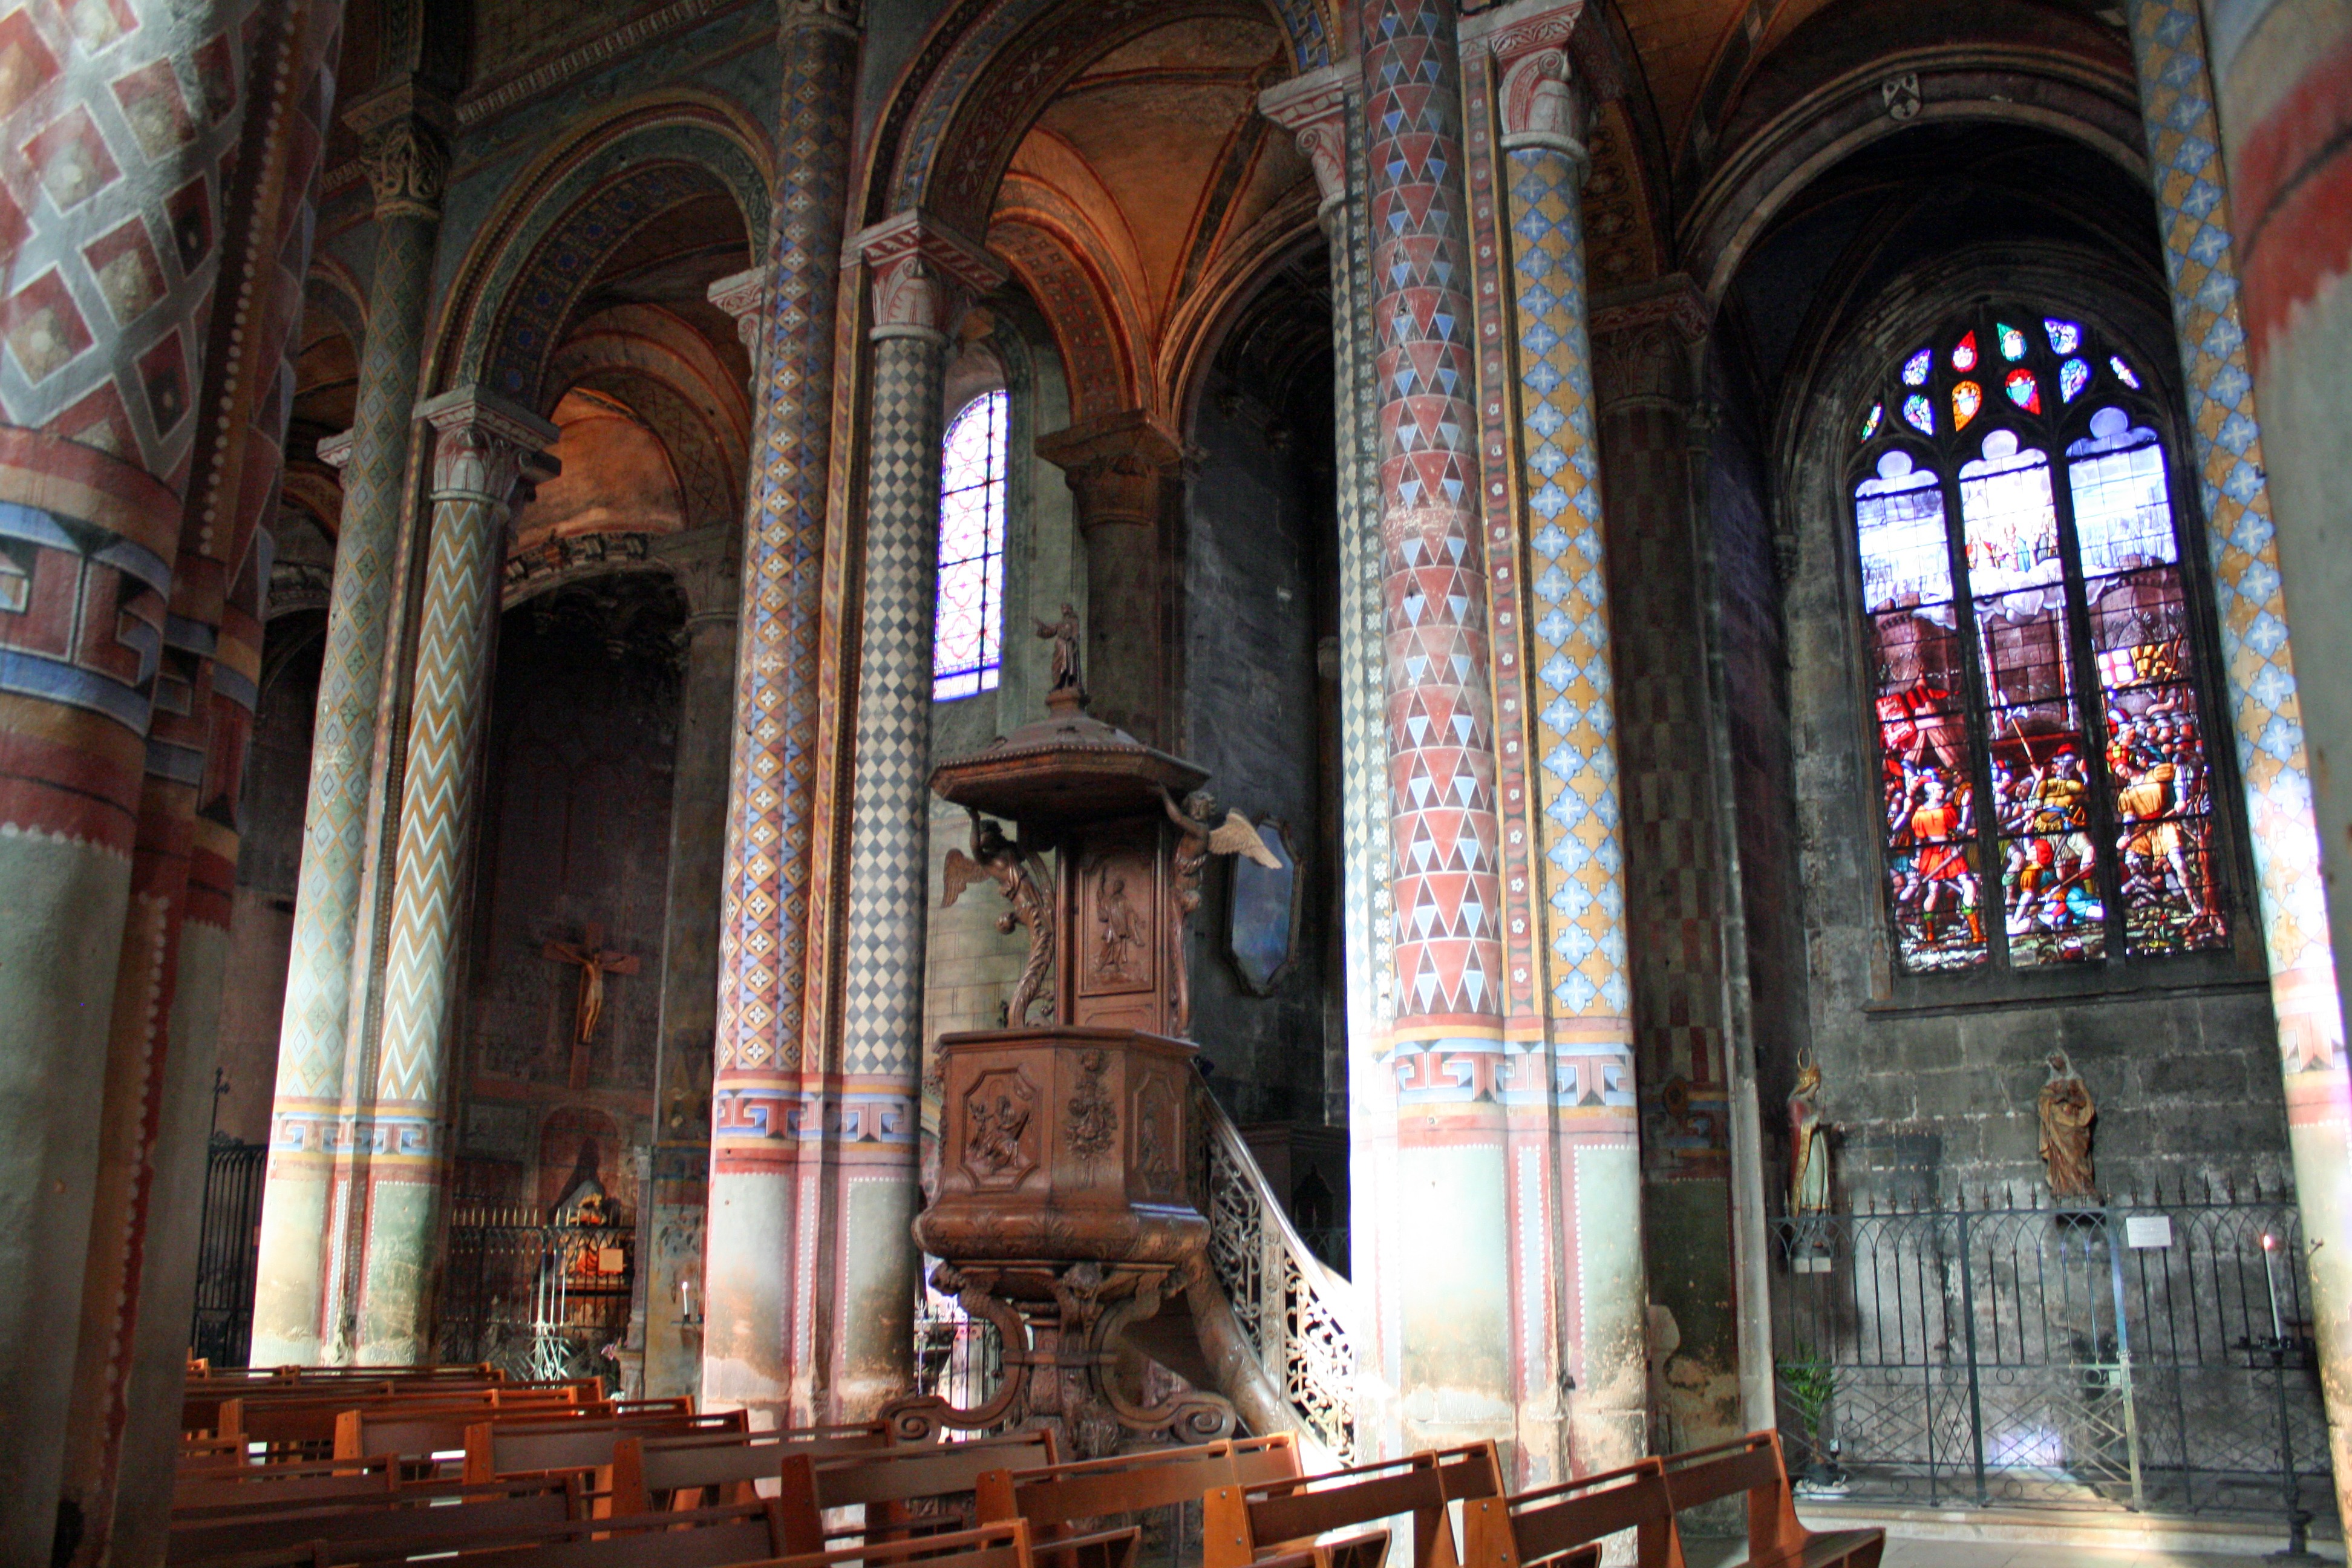
window, building, religion, church, cathedral, chapel, stained glass, place of worship, temple, columns, monastery, pillars, basilica, pulpit, church interior